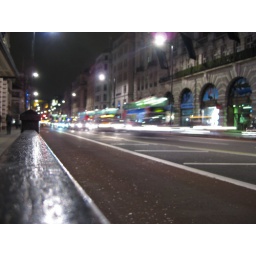
Some red buses in London